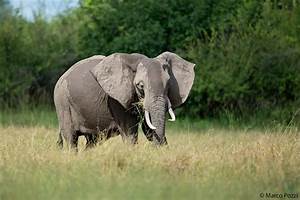
Label: elephant